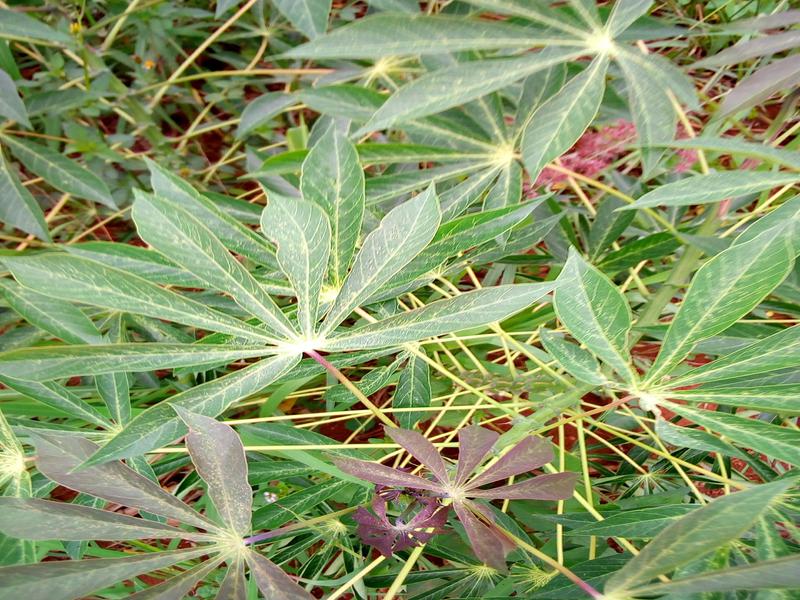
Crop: cassava
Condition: green_mottle